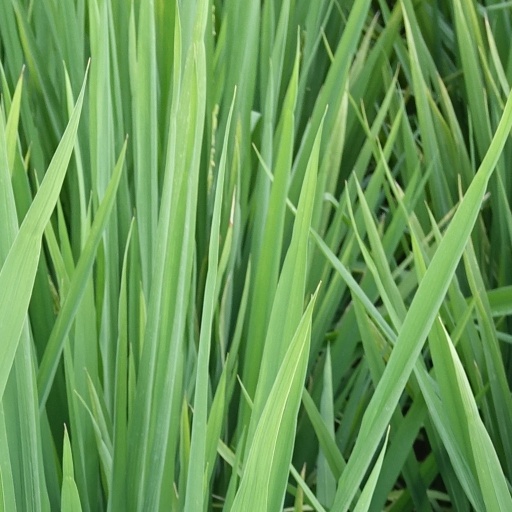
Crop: rice